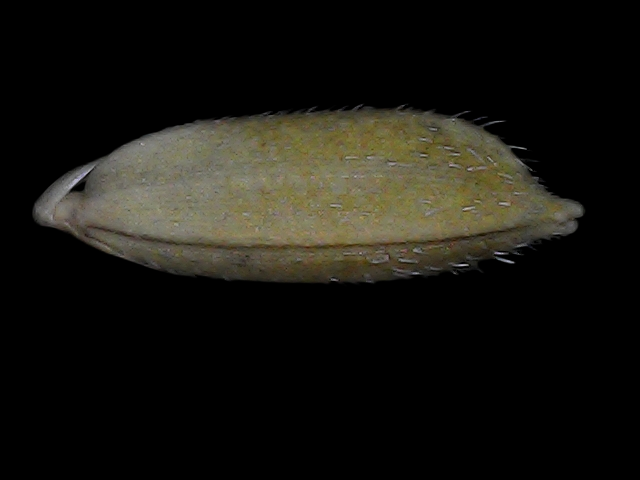
Rice variety: Bd93